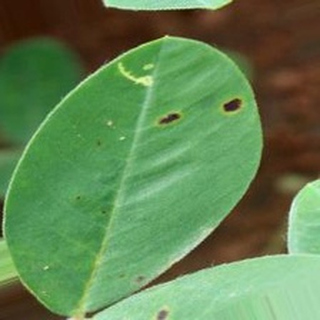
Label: groundnut_early_leaf_spot